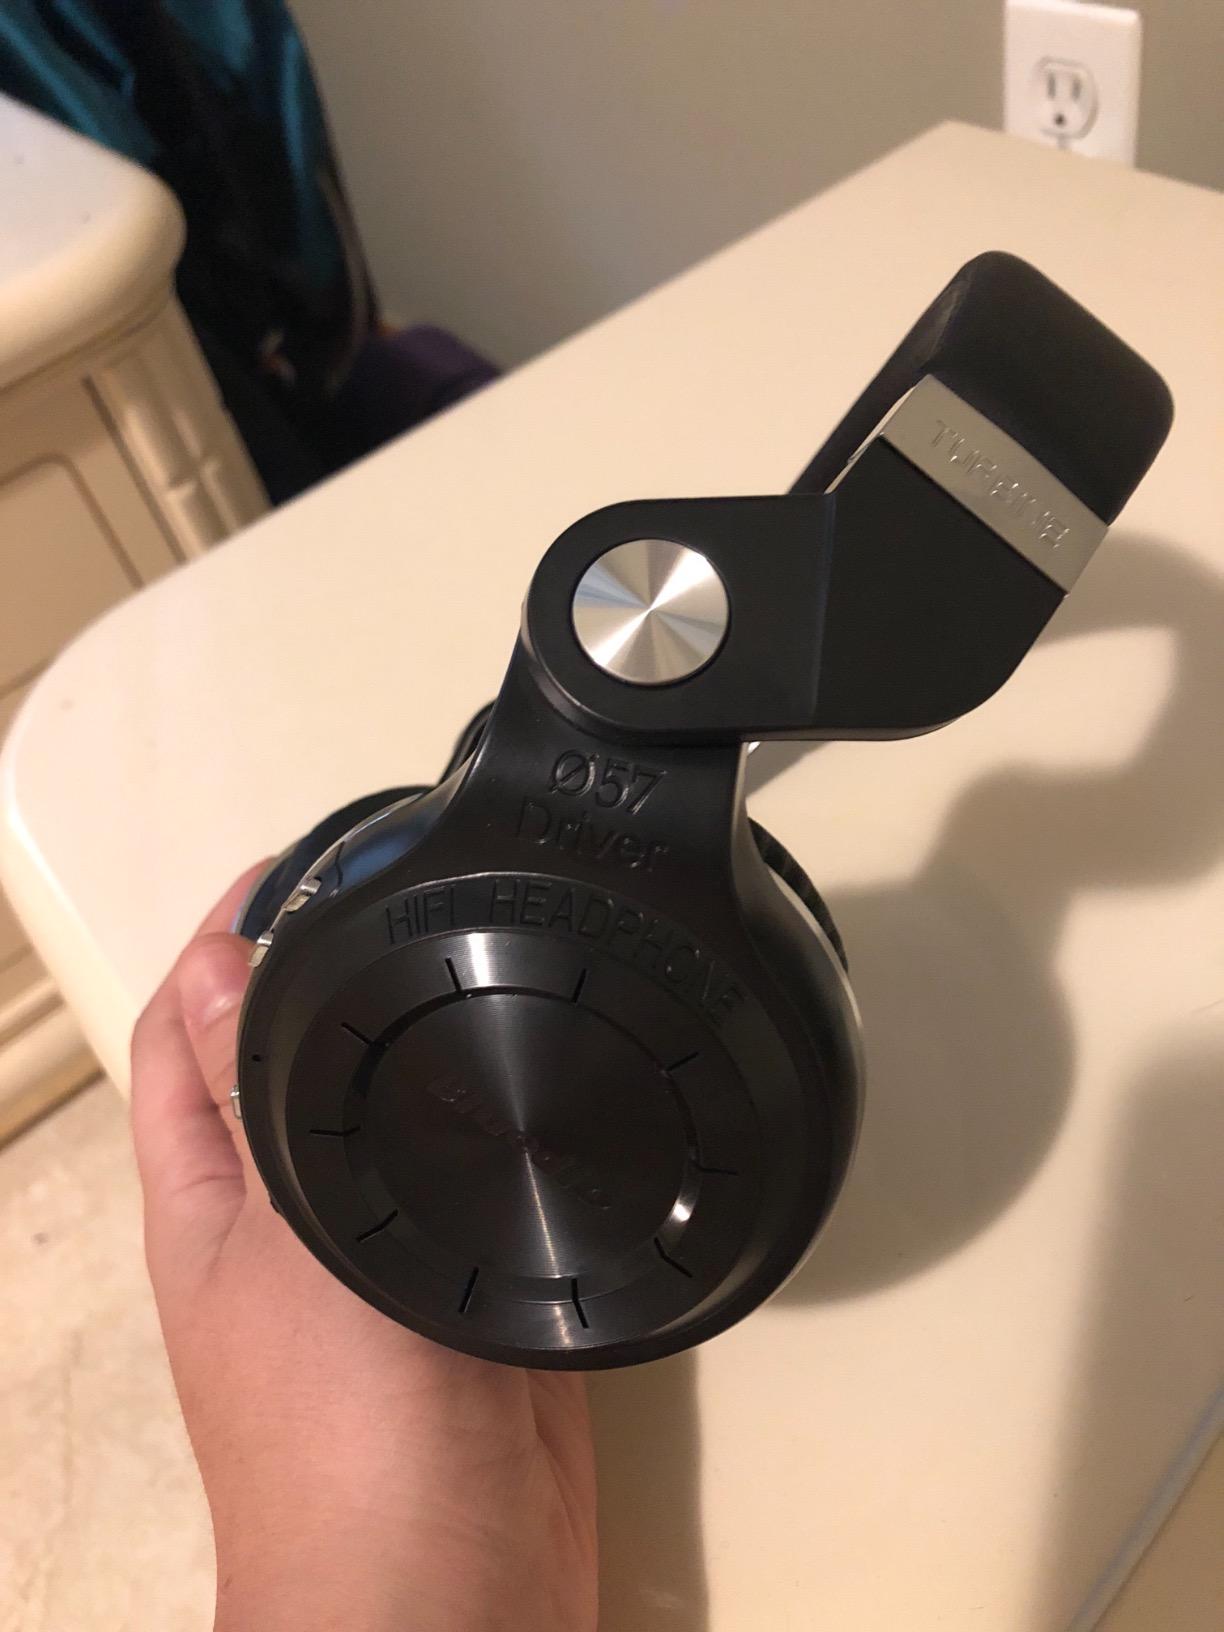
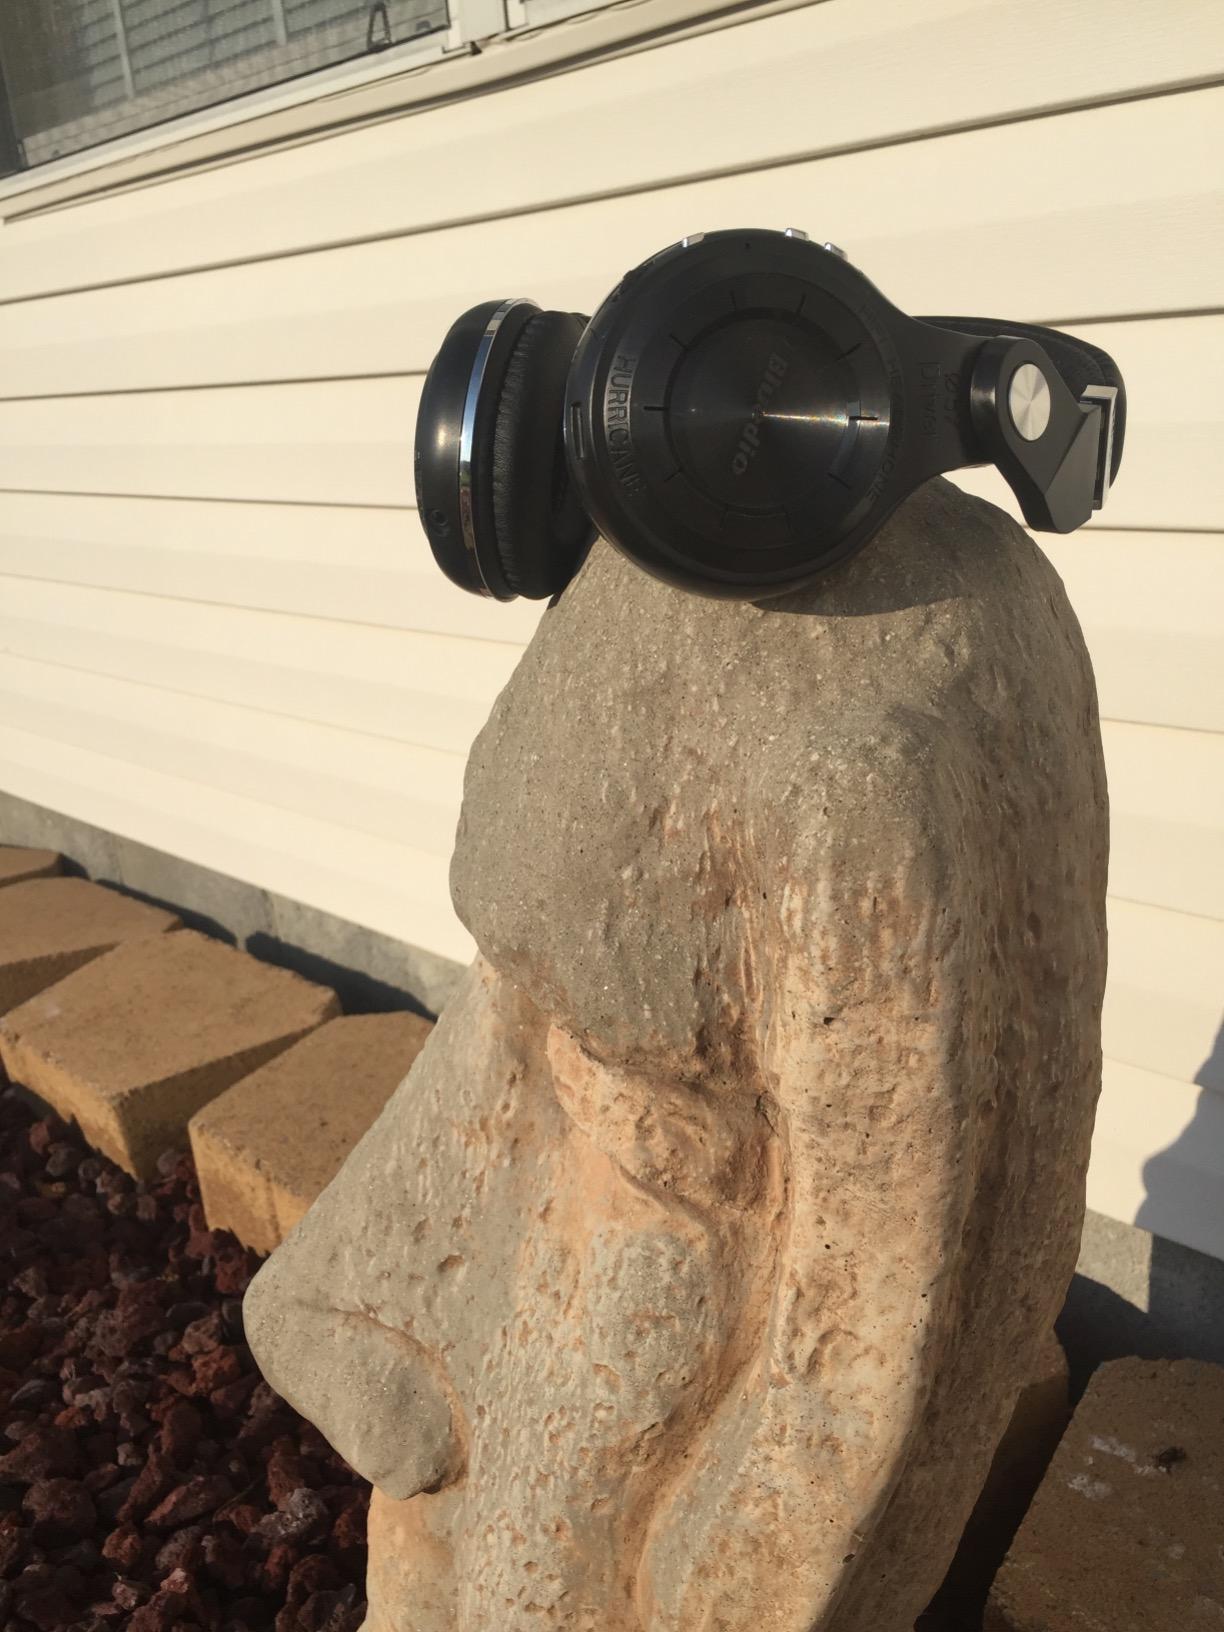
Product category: headphones
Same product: yes